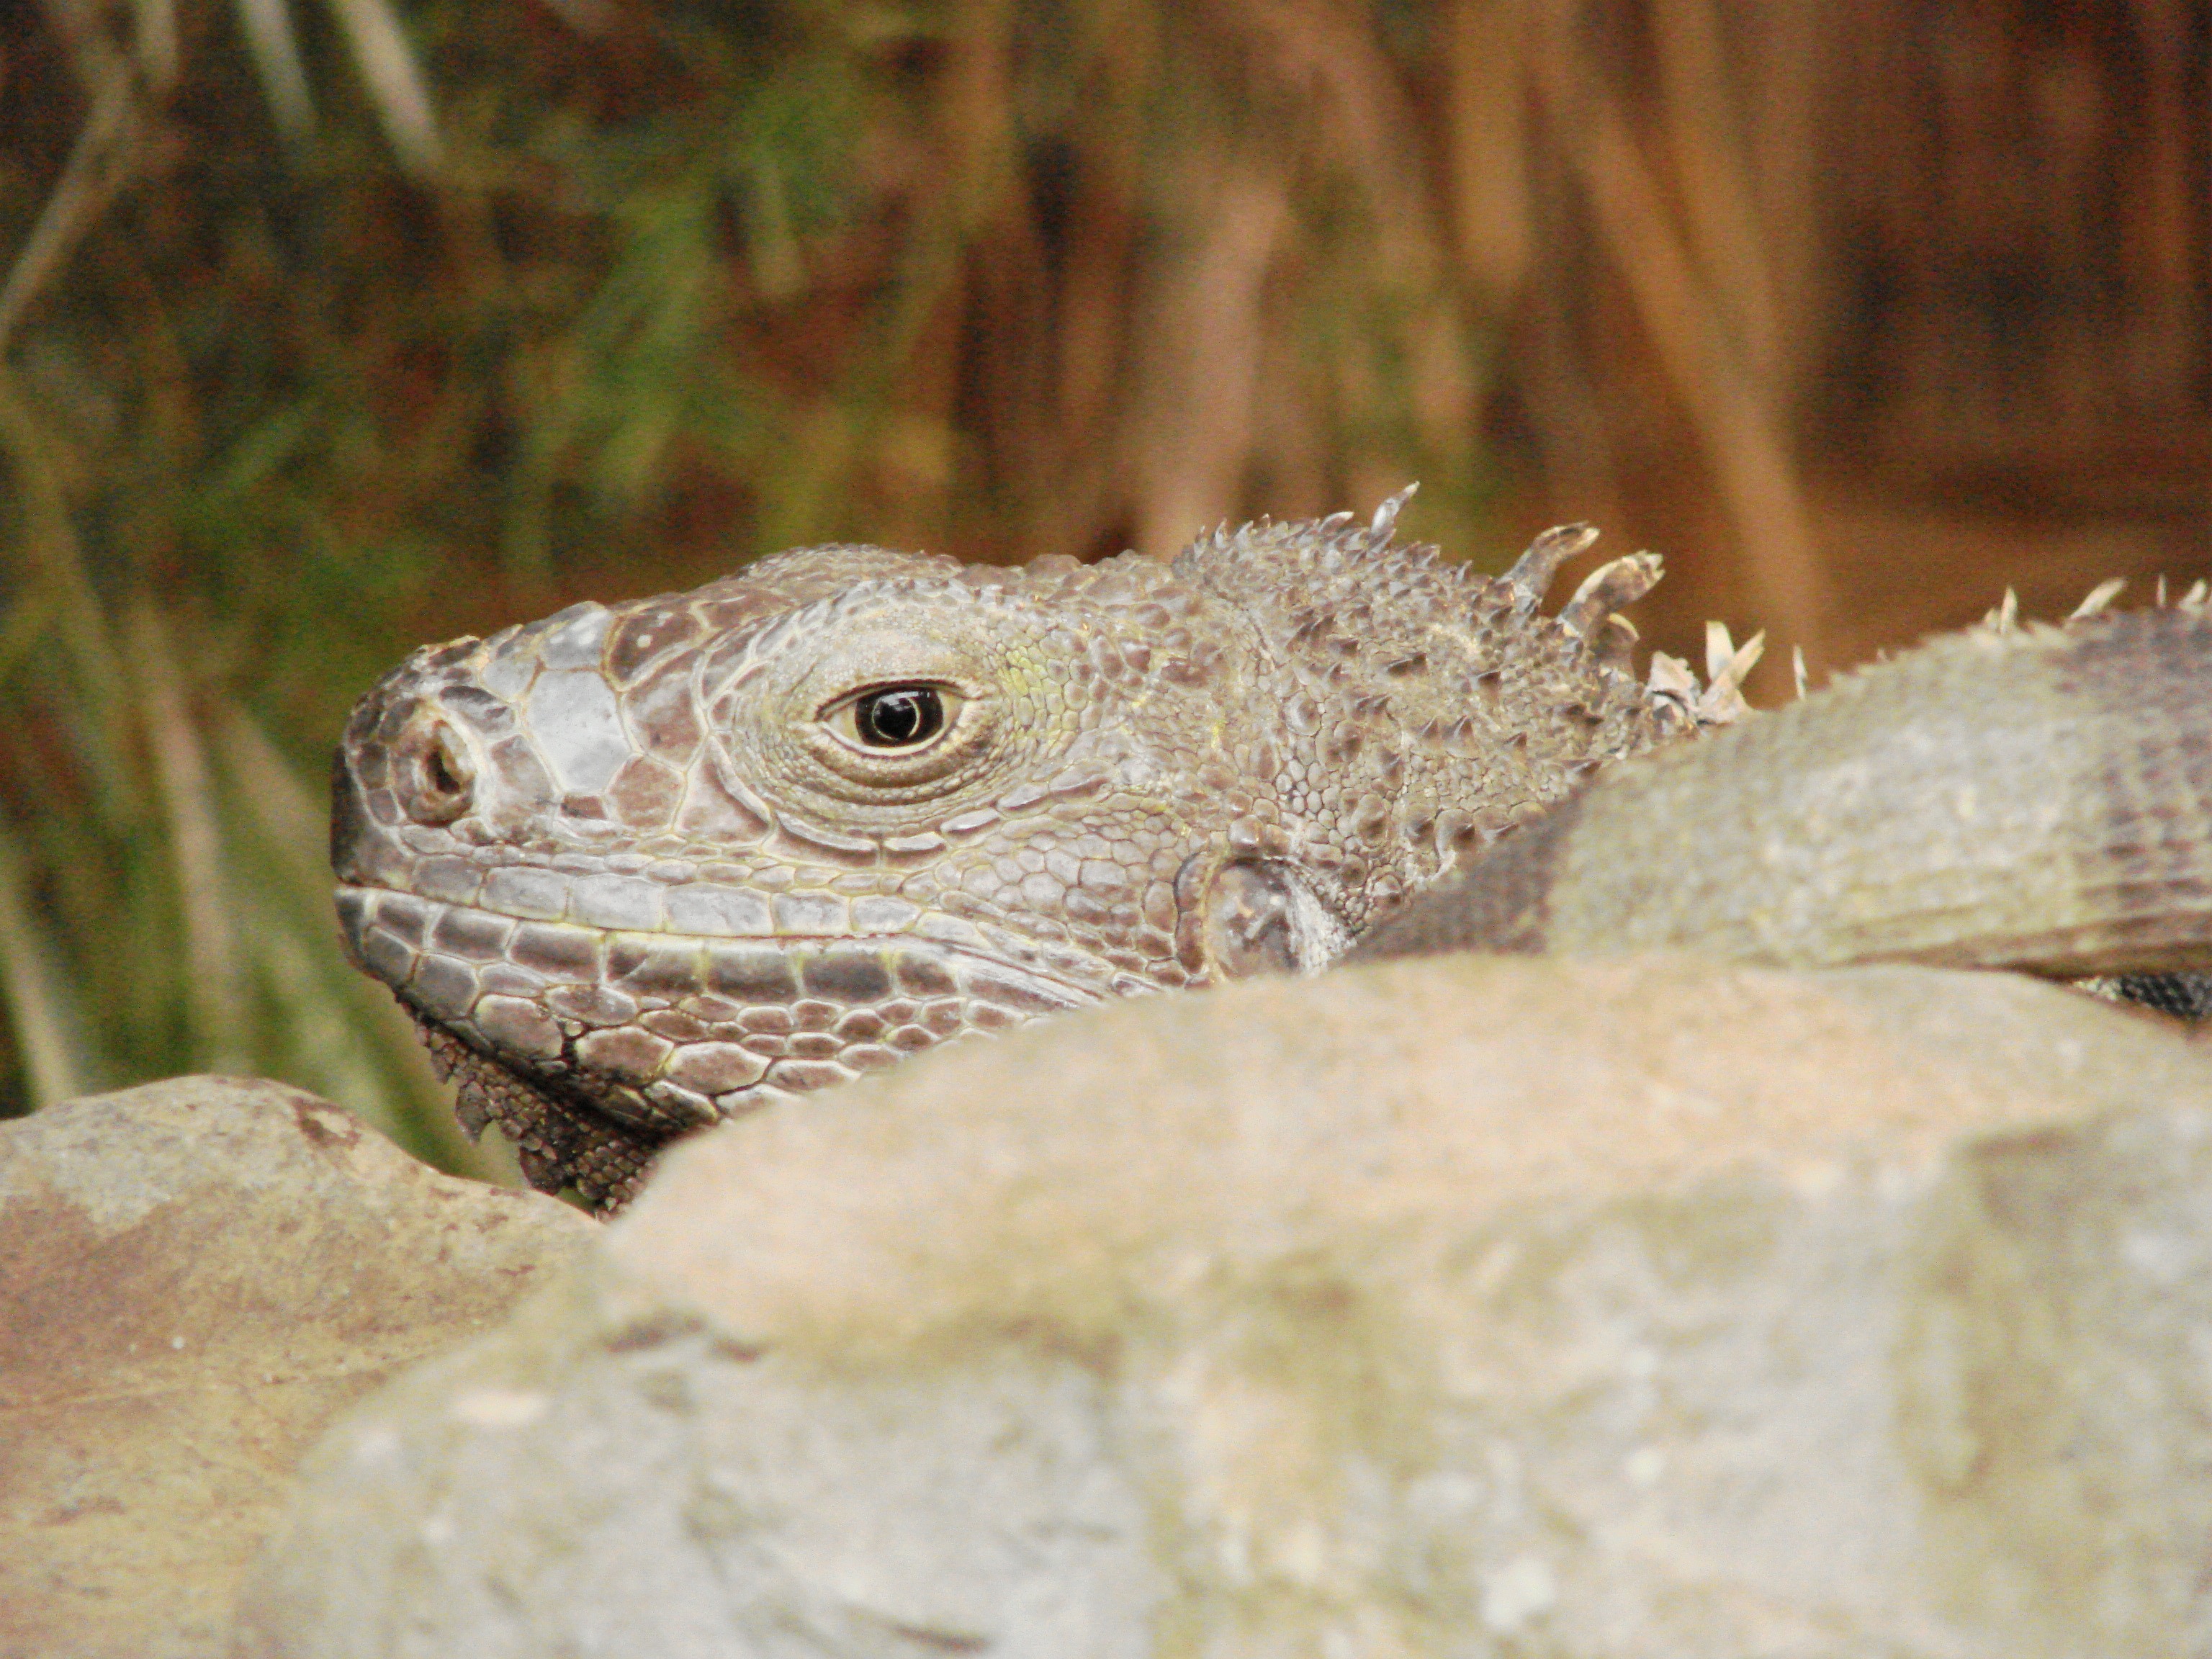
animal, wildlife, reptile, iguana, fauna, lizard, gecko, close up, animals, vertebrate, creature, reptiles, lizards, lacerta, agamidae, agama, scaled reptile, lacertidae